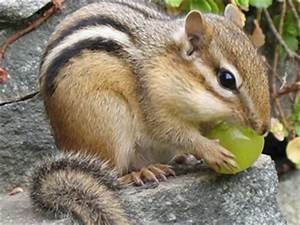
Label: squirrel